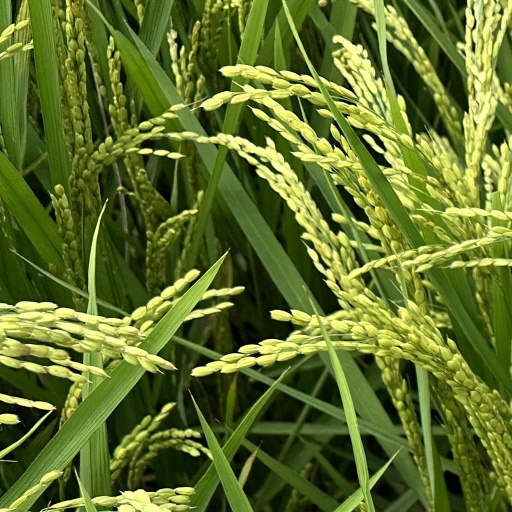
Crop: rice